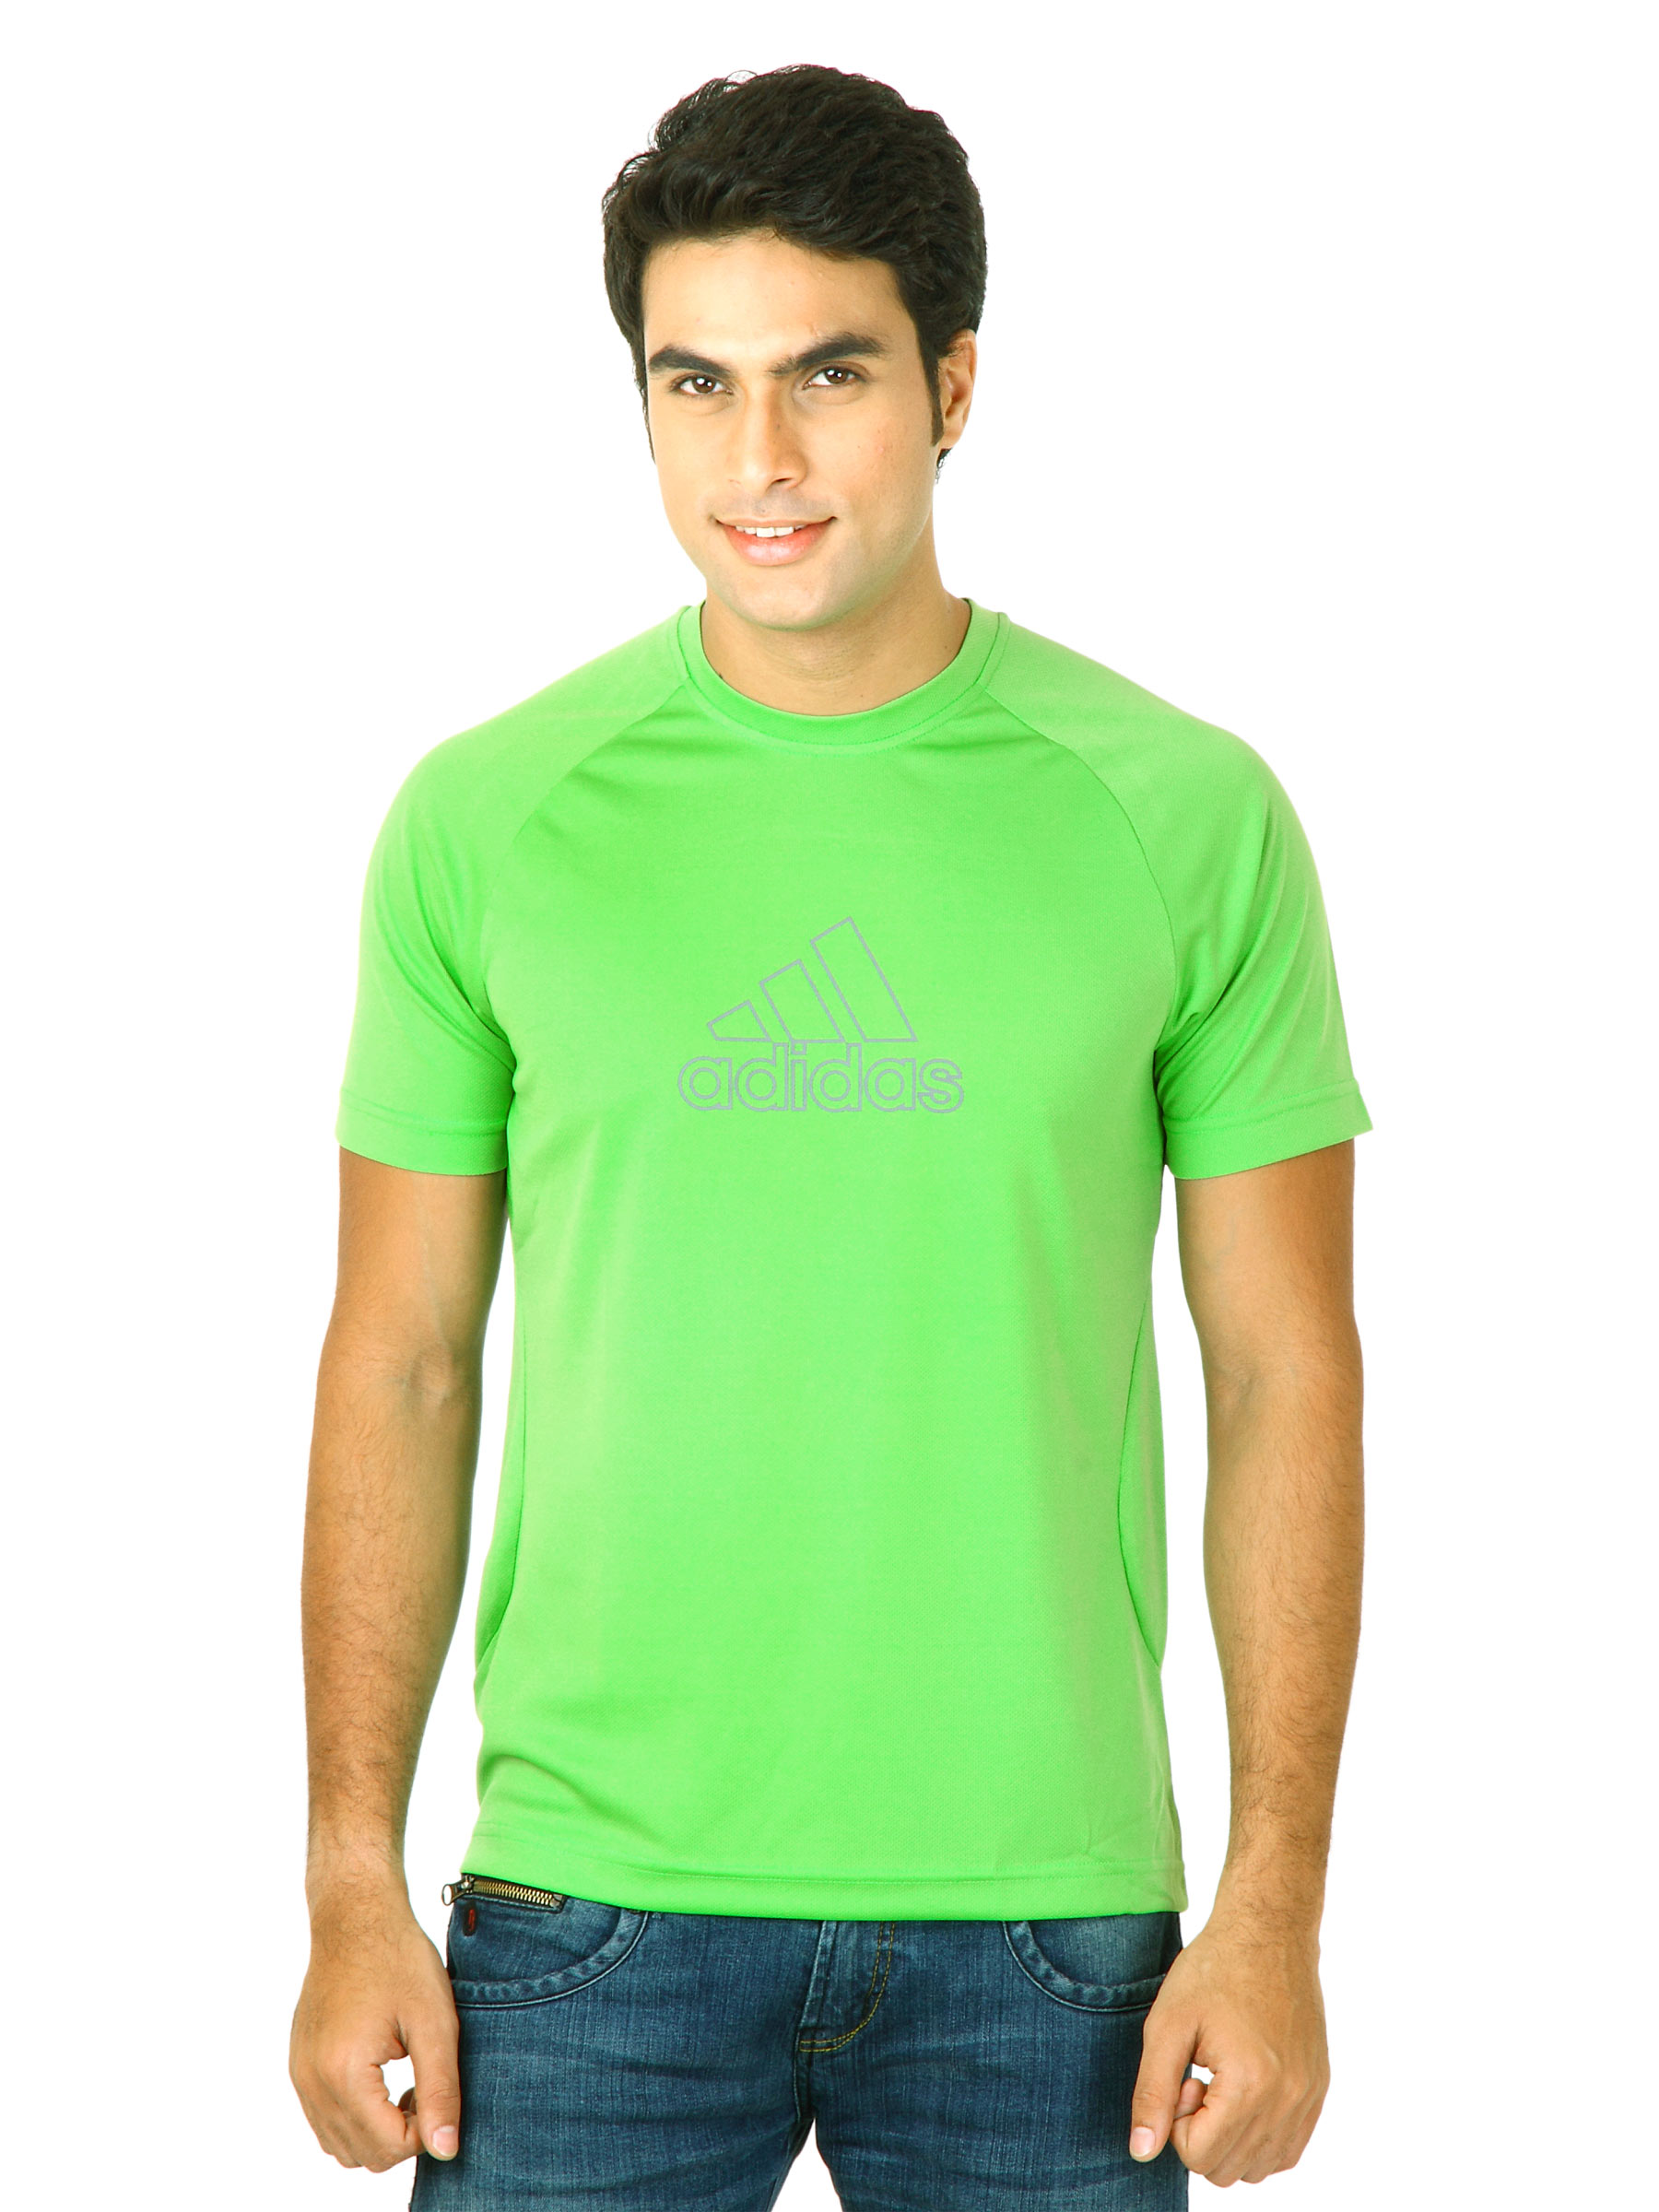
ADIDAS Men Ess F Logo Green T-Shirts
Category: Apparel / Topwear / Tshirts
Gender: Men
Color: Green
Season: Fall 2011
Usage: Casual